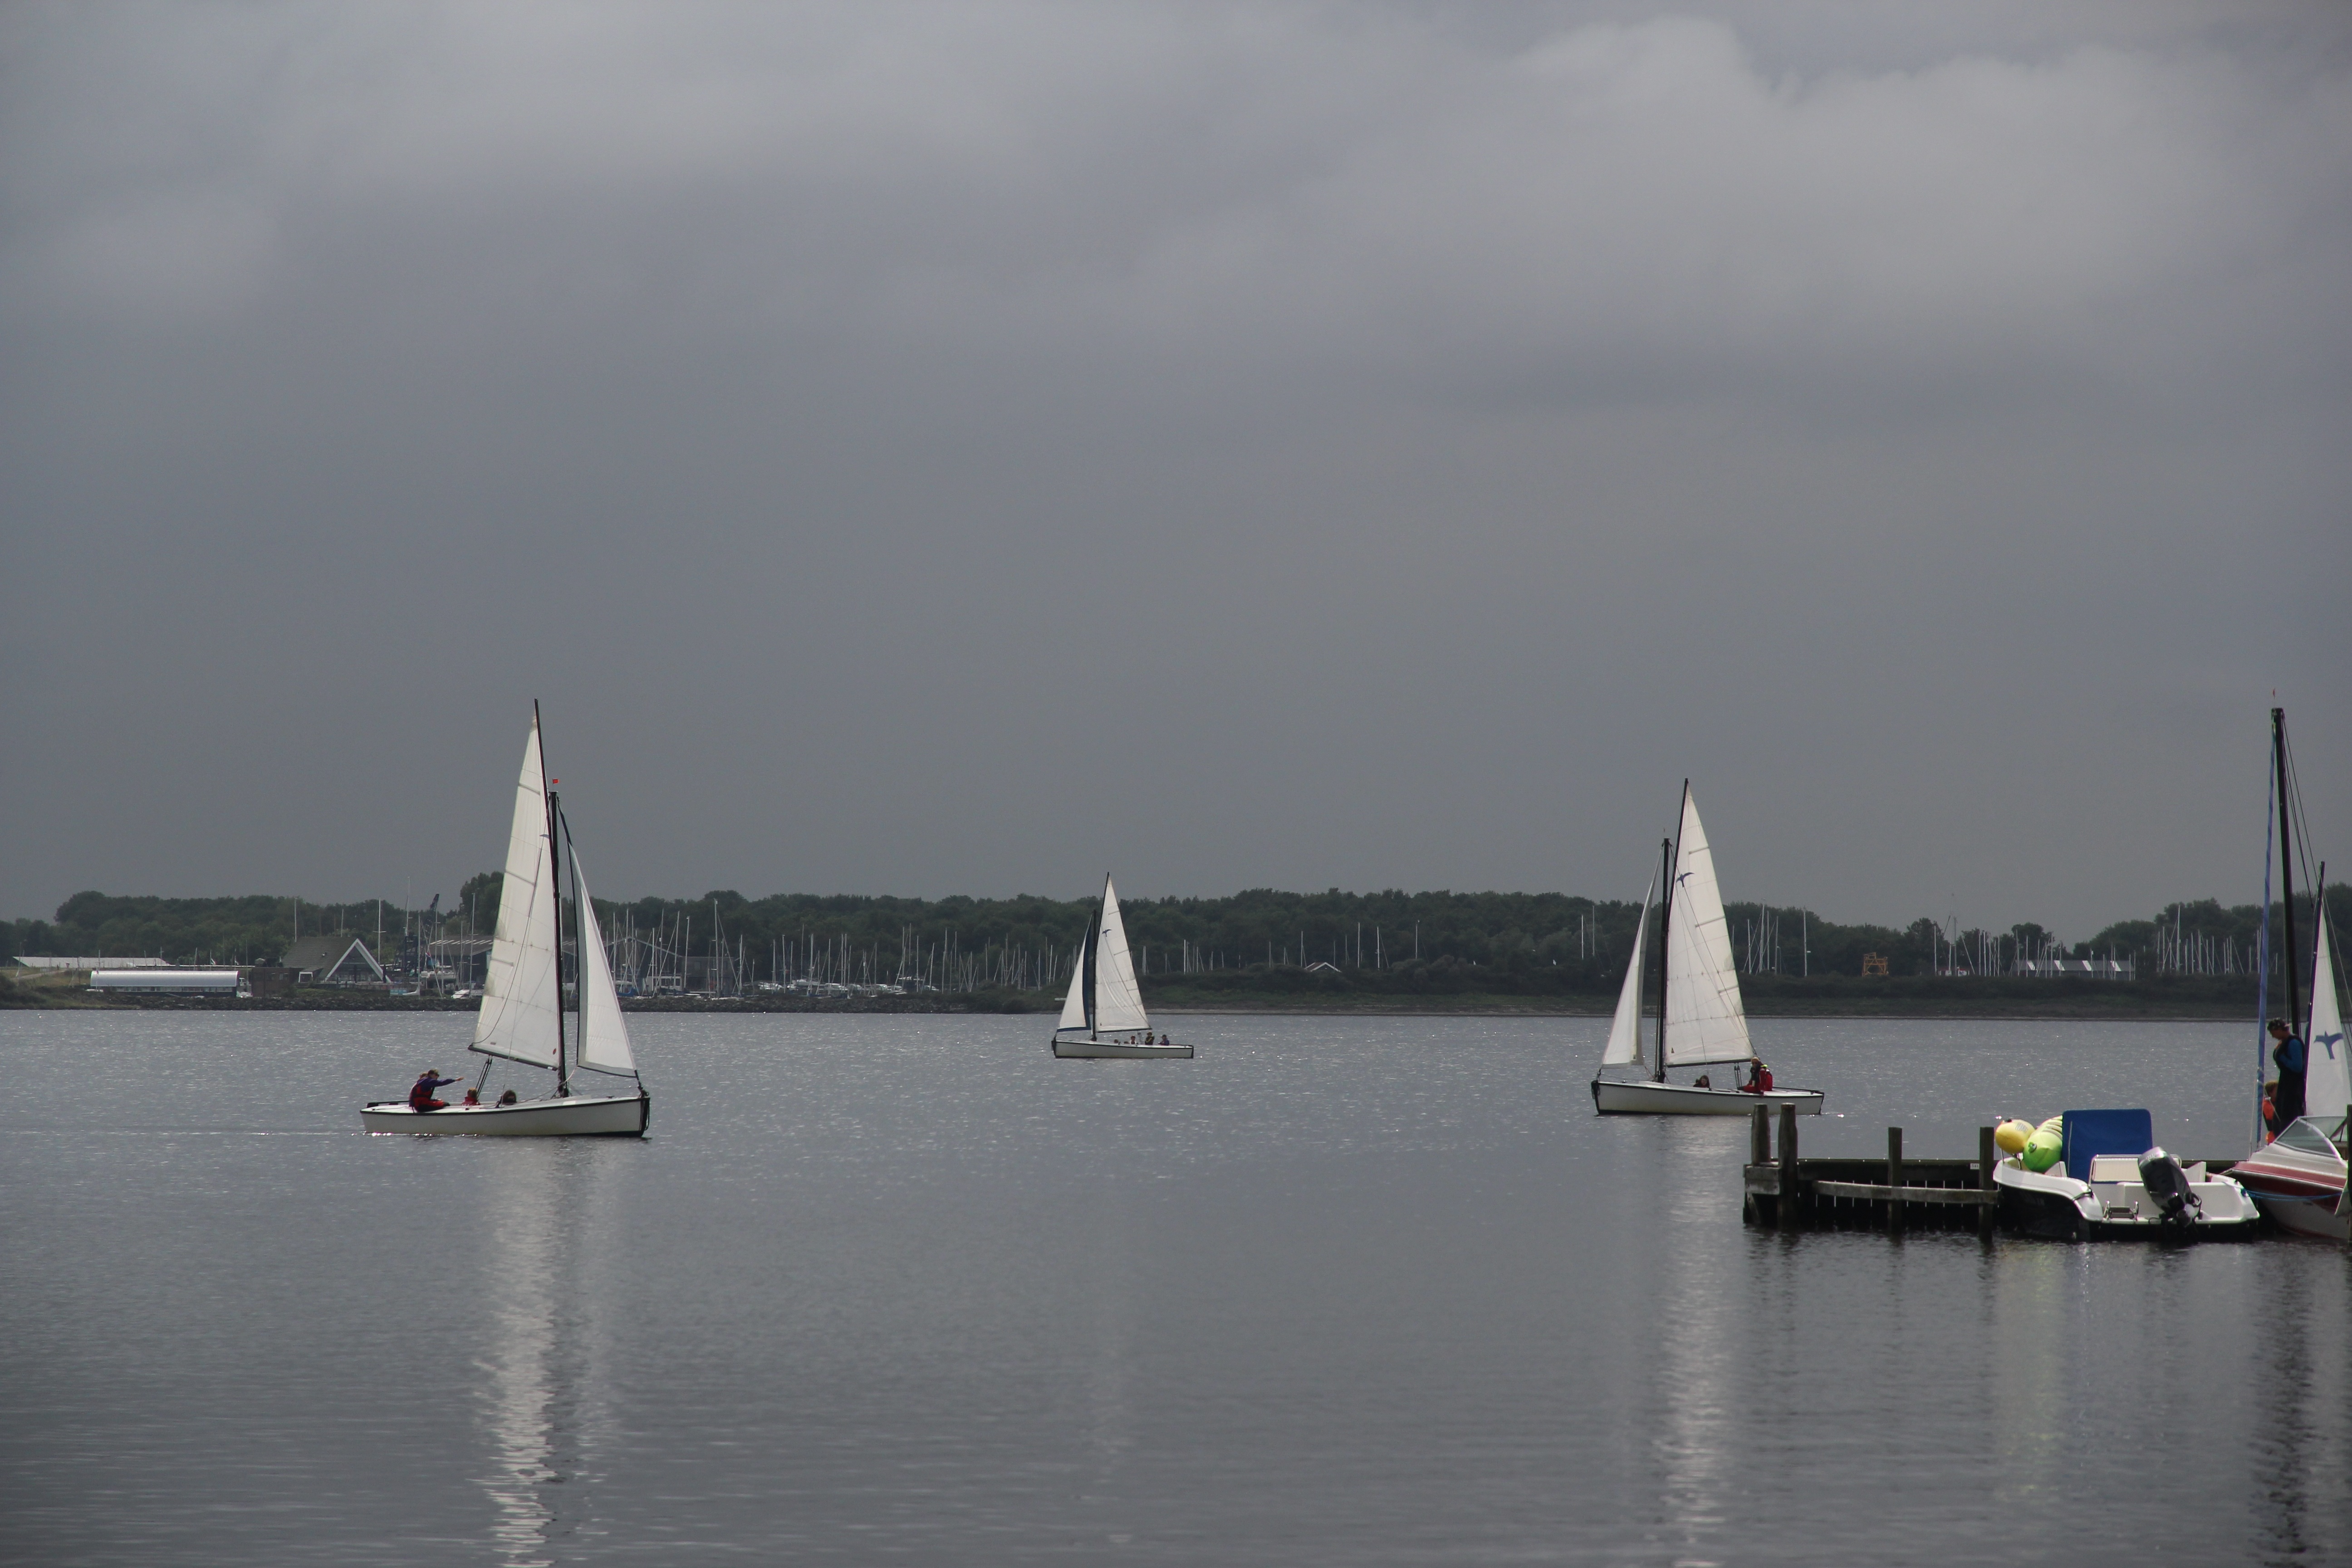
landscape, sea, water, nature, boat, vehicle, mast, sailing, bay, harbor, sailboat, clouds, sail, channel, watercraft, zealand, sailing boat, more, sailing ship, windsports, veersemeer